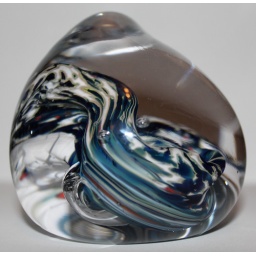
Another view of the glass paperweight my son made at Manchester Hot Glass in Manchester VT.